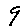
Label: 9